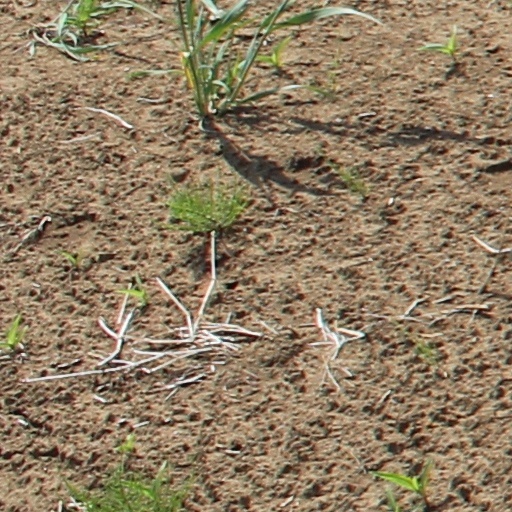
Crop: wheat